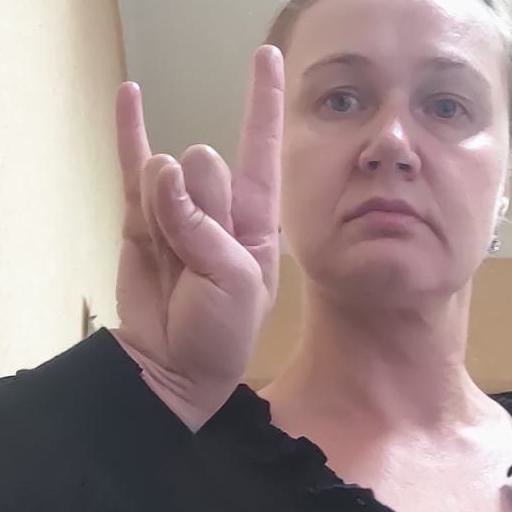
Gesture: rock